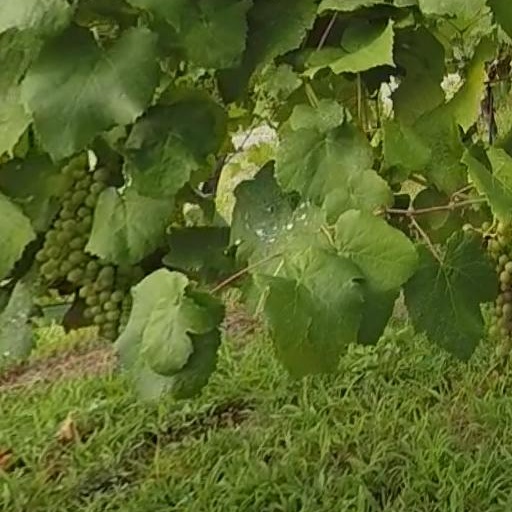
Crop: grape